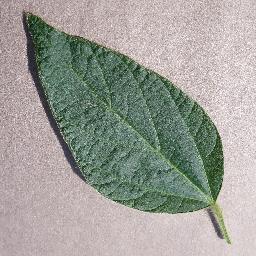
Label: Soybean___healthy